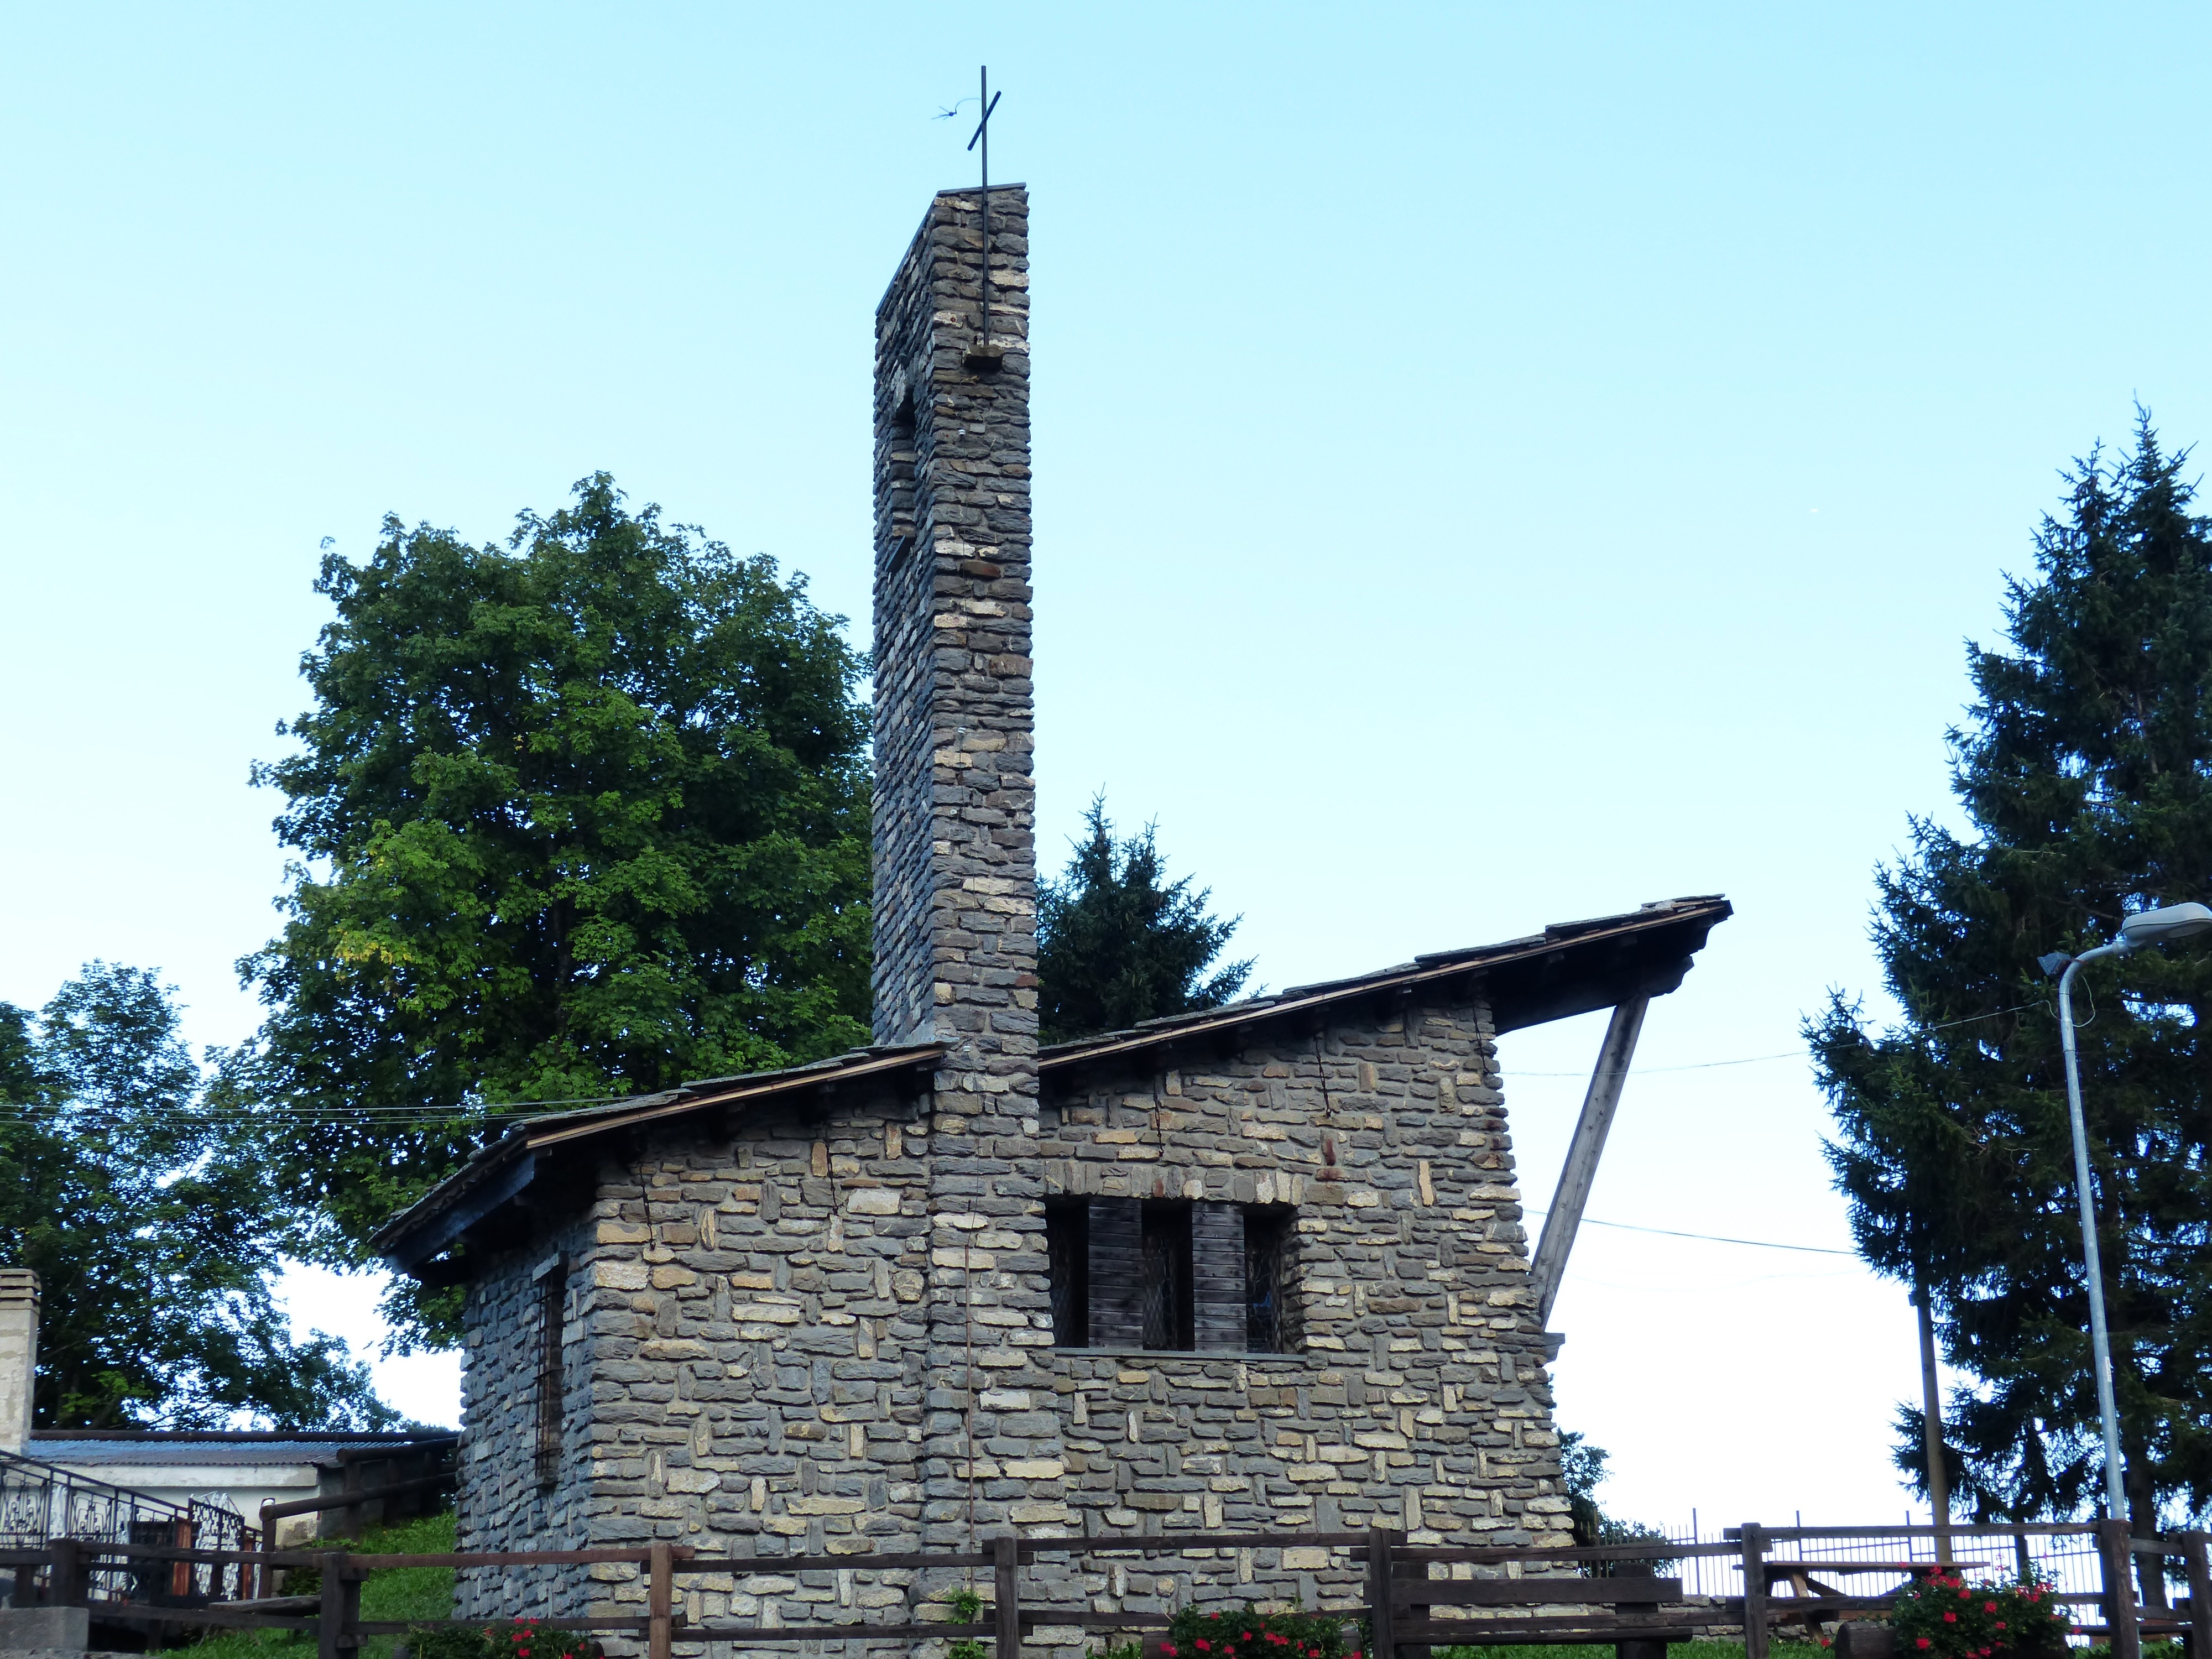
tree, house, building, monument, tower, landmark, church, chapel, cross, place of worship, bell tower, spire, steeple, liguria, stone church, san bernardo di mendatica